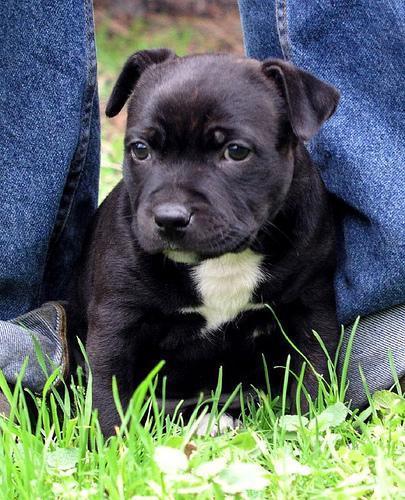
Staffordshire_bullterrier